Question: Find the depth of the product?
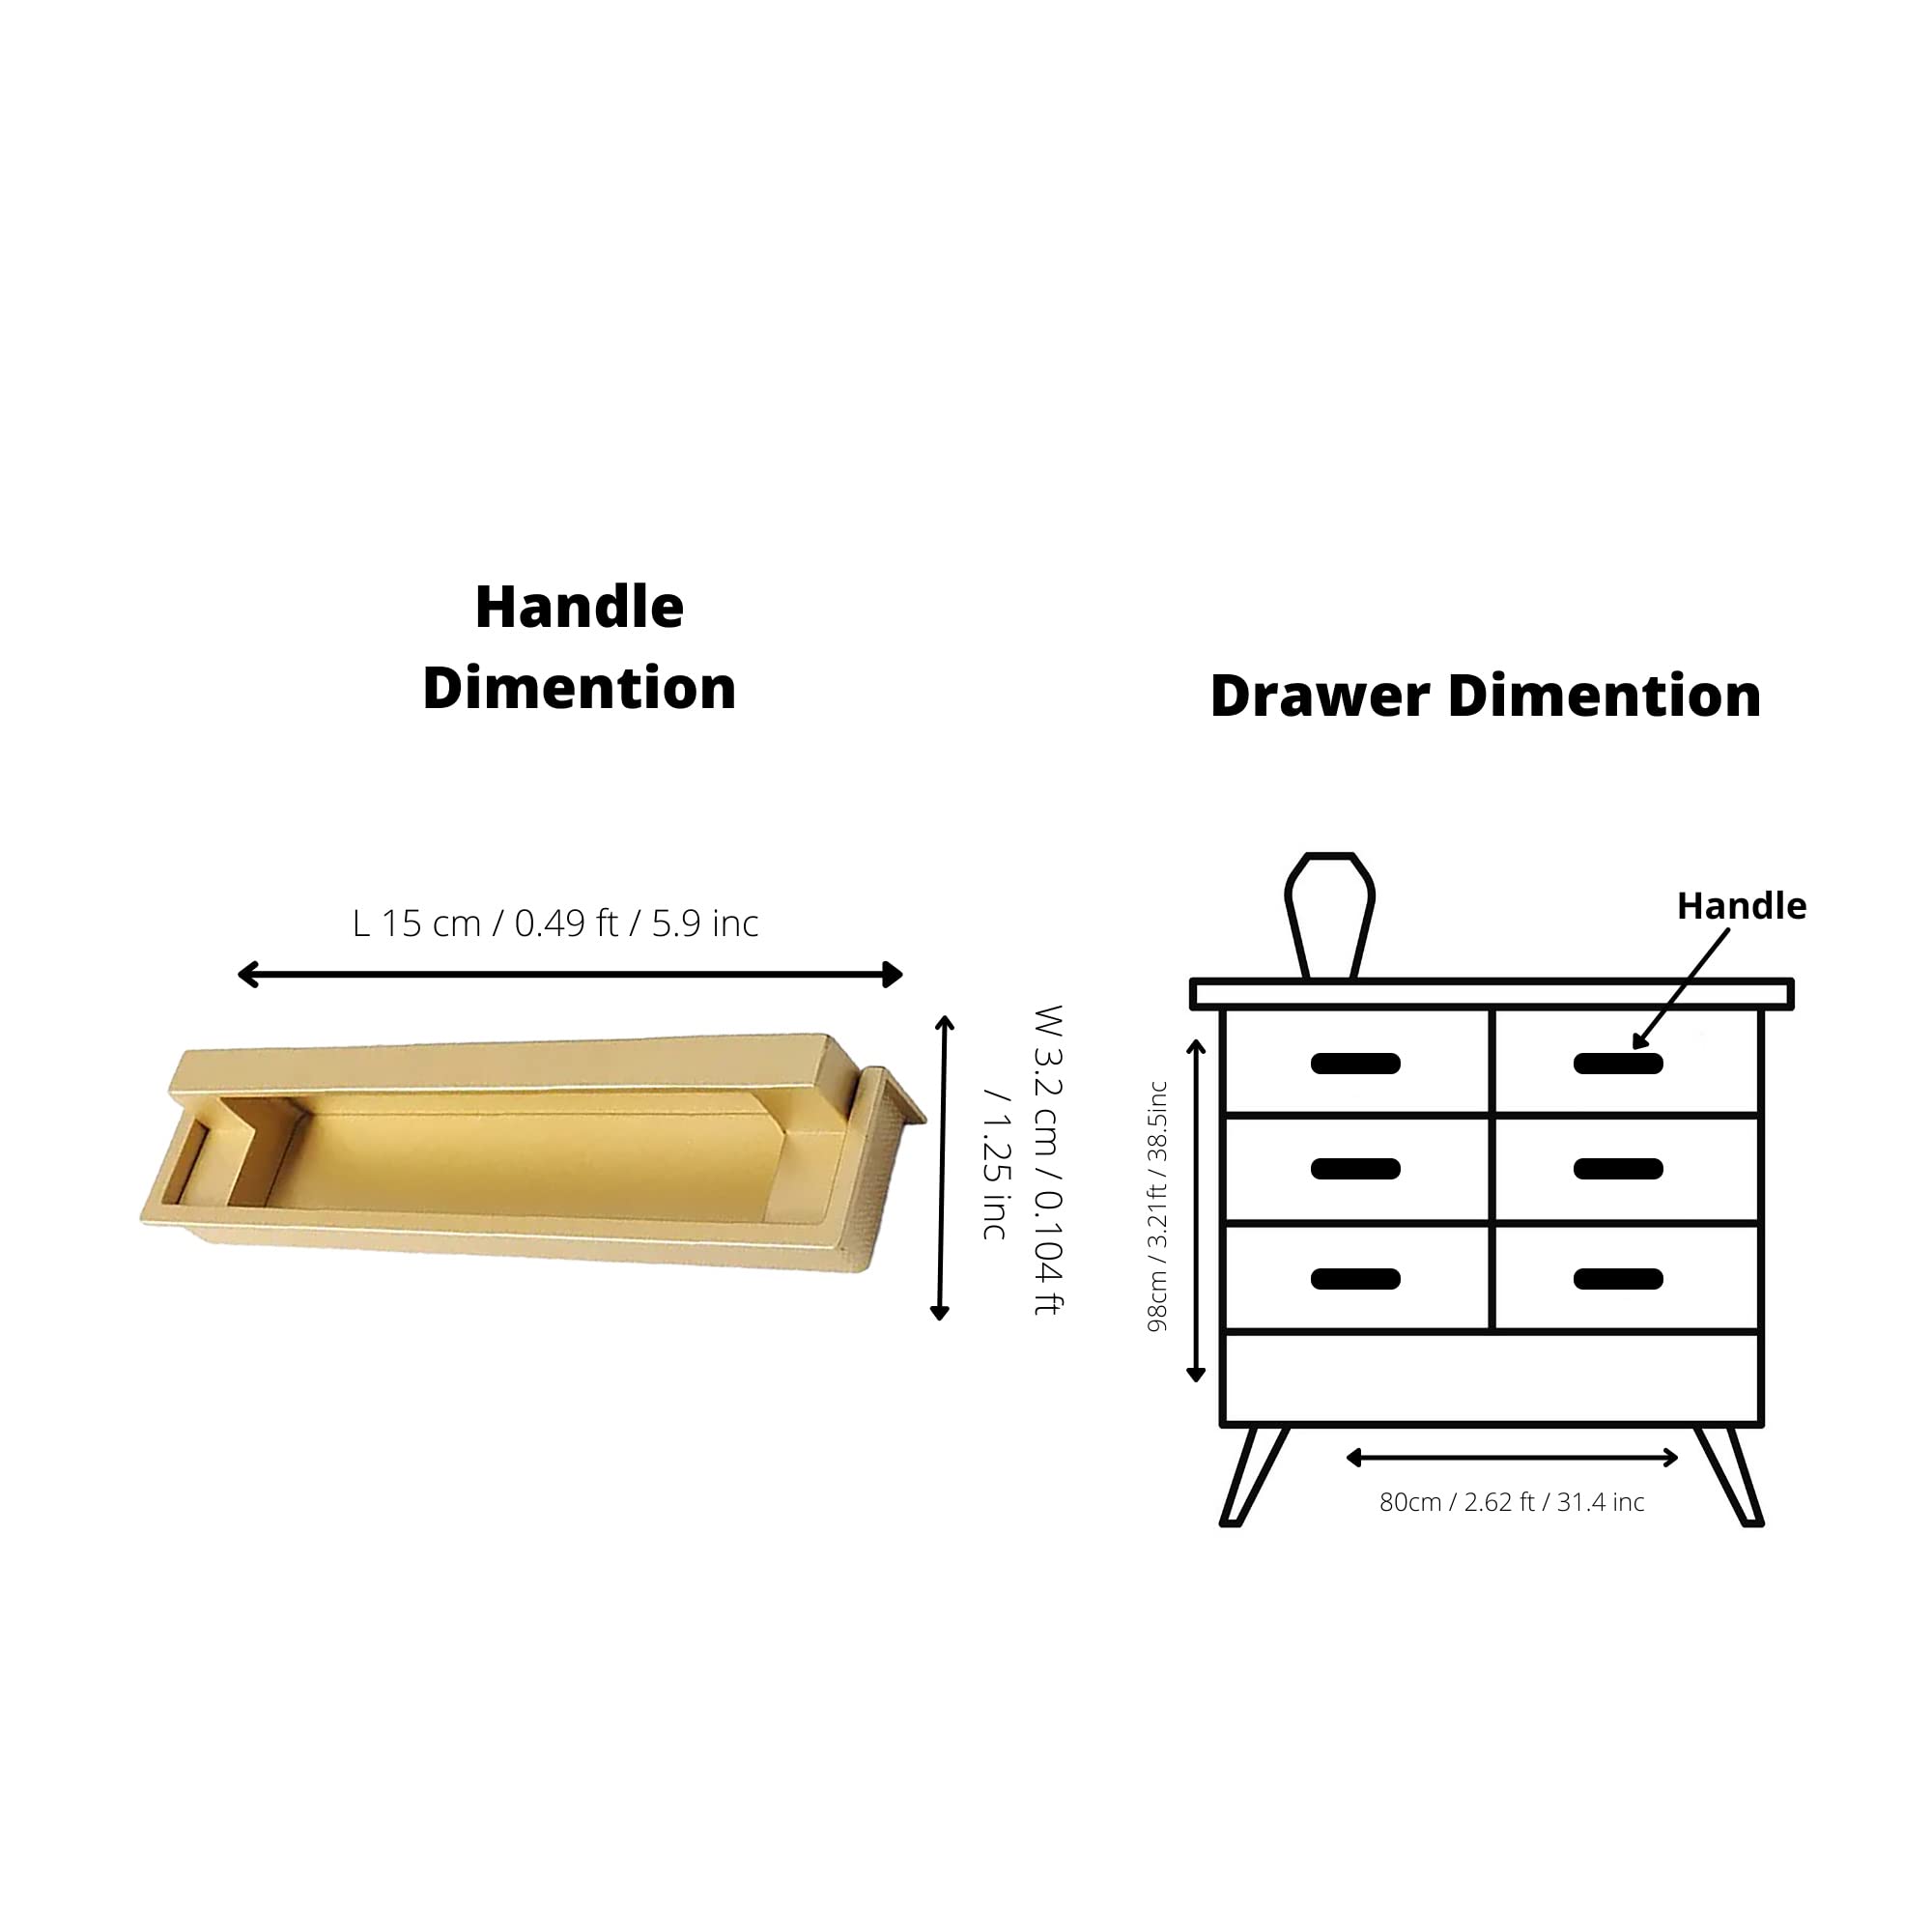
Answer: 15.0 centimetre